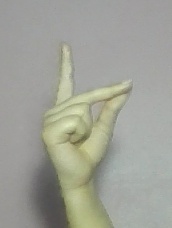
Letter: ta